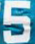
Number: 5